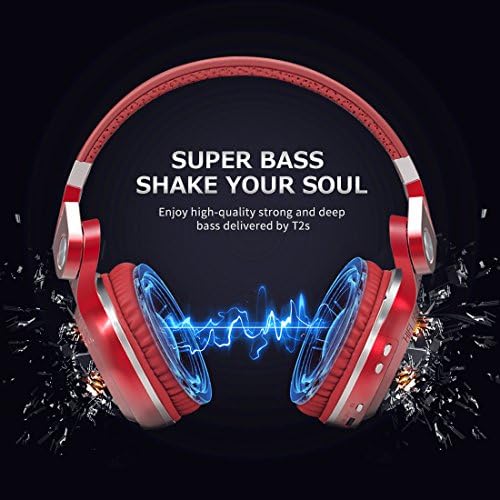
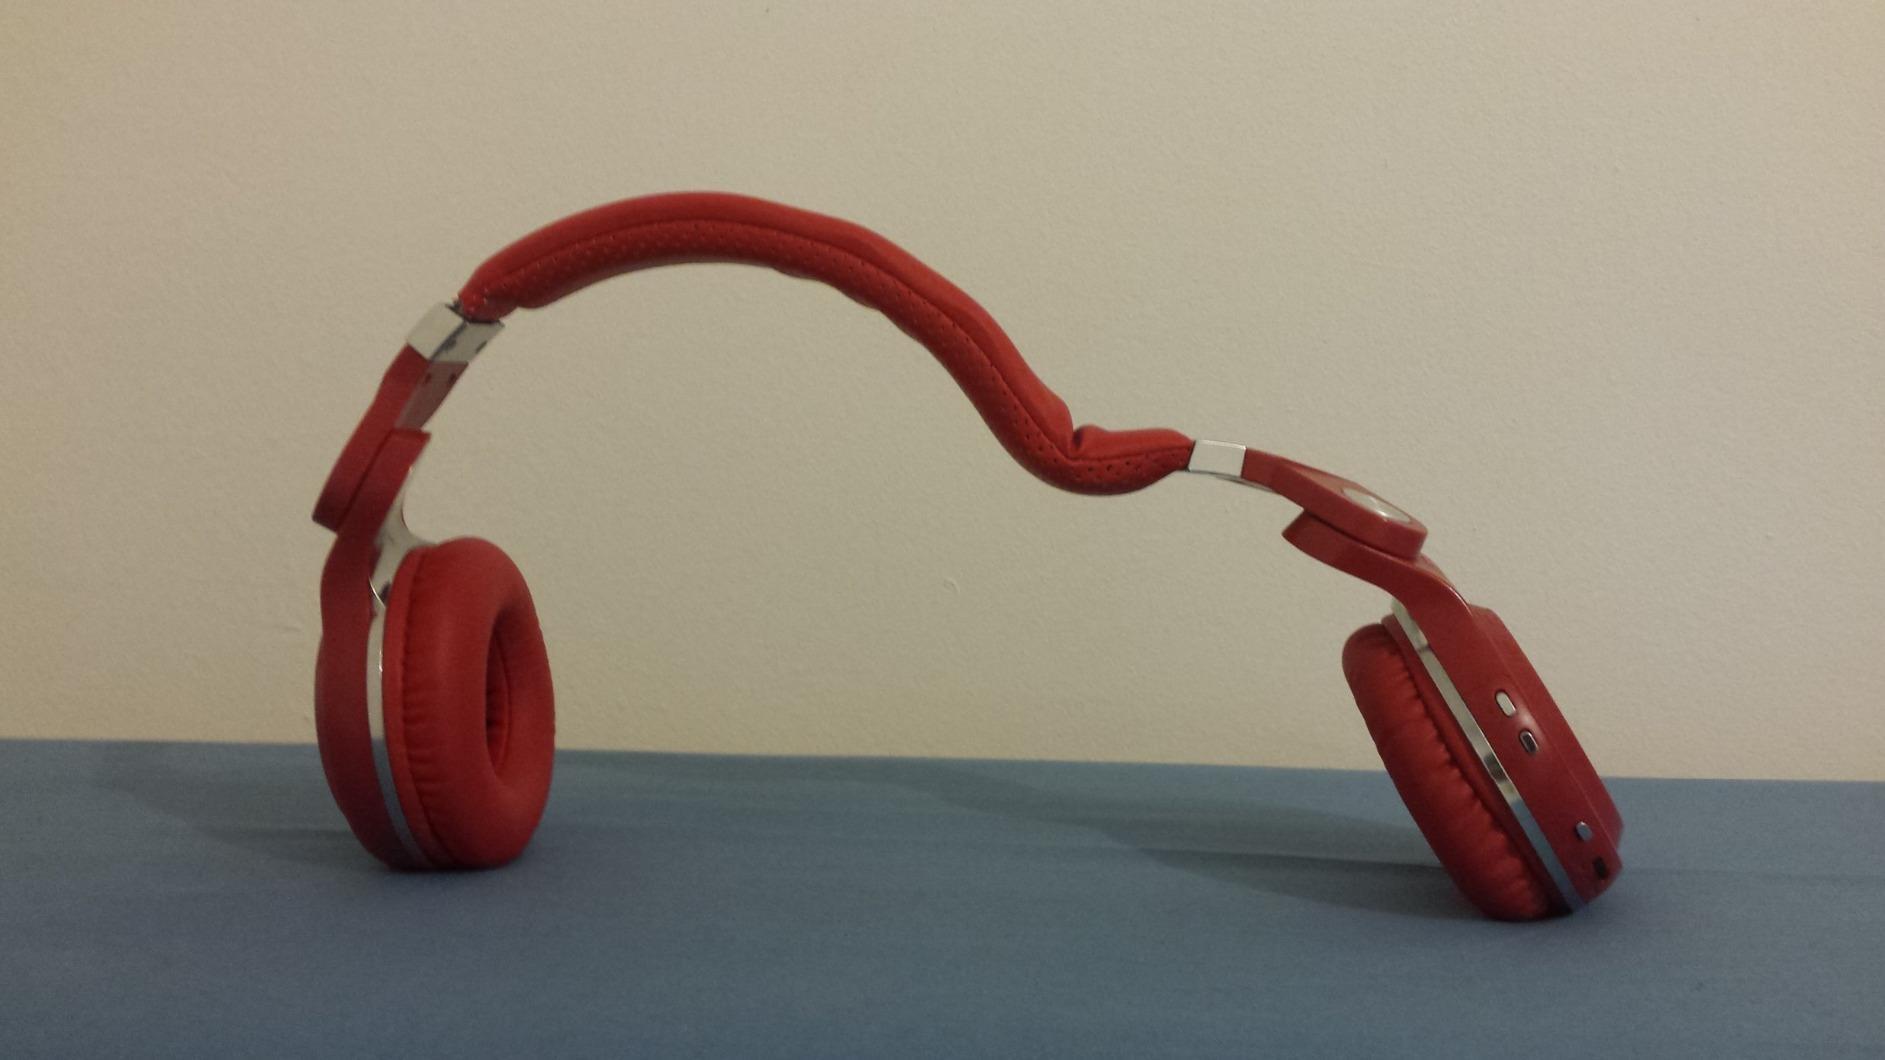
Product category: headphones
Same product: yes